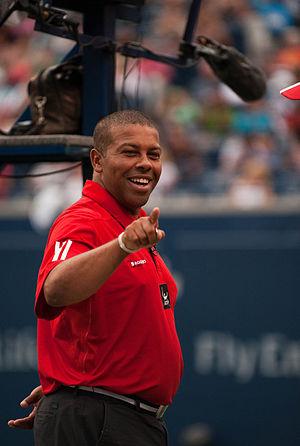
Cet article liste les arbitres de chaise actuels et passés qui ont obtenu le badge d'or — plus haut niveau d'arbitrage — par la Fédération Internationale de Tennis. Ces arbitres officient généralement dans les rencontres du Grand Chelem de tennis, de l'ATP World Tour et du WTA Tour.